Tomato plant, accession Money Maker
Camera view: bottom (45 deg); turntable rotation: 30 degrees
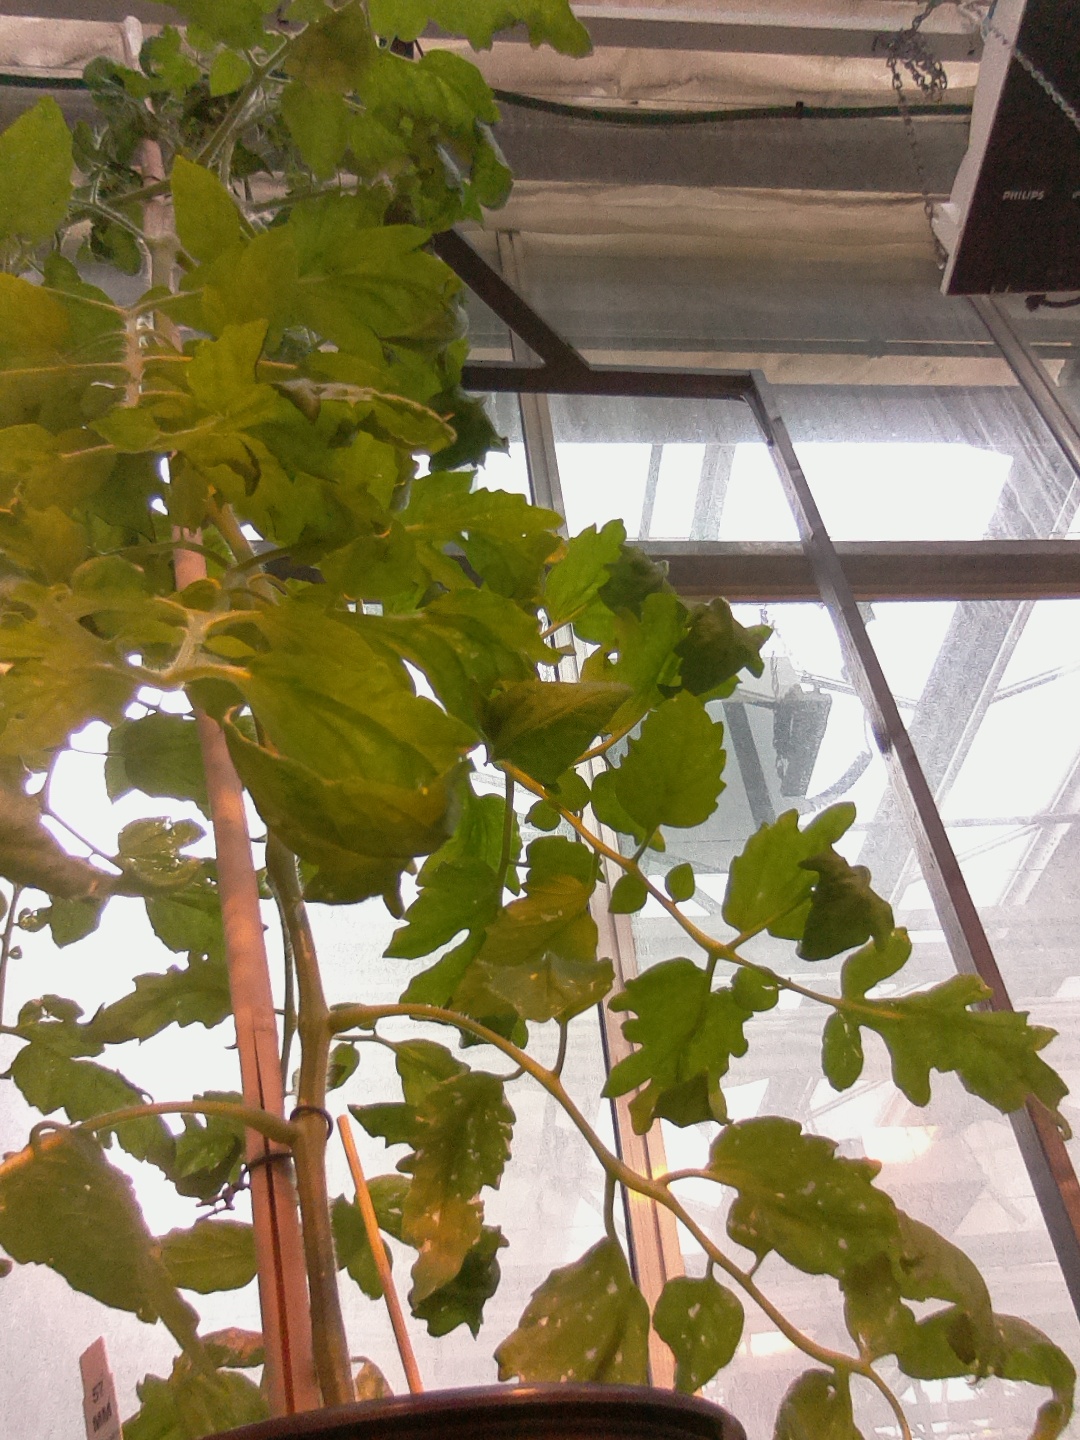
BBCH growth stage 67: Full flowering, 70%-80% of flowers open, more petals falling